Conus cinereus

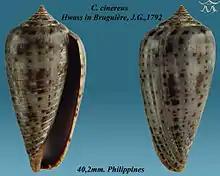
"Conus cinereus"

The size of an adult shell varies between 15 mm and 57 mm. The shell is cylindrically ovate, with a moderate, smooth spire. The body whorl is encircled below by distant grooves. The shell is clouded with olivaceous, ashy blue and chestnut-brown, with revolving lines articulated of chestnut and white spots. The brown-stained aperture is wider at its base than at its shoulder. "Conus bernardii" is a color variant. The color of its shell is fulvous chestnut, with a few scattered white spots and chestnut revolving lines.